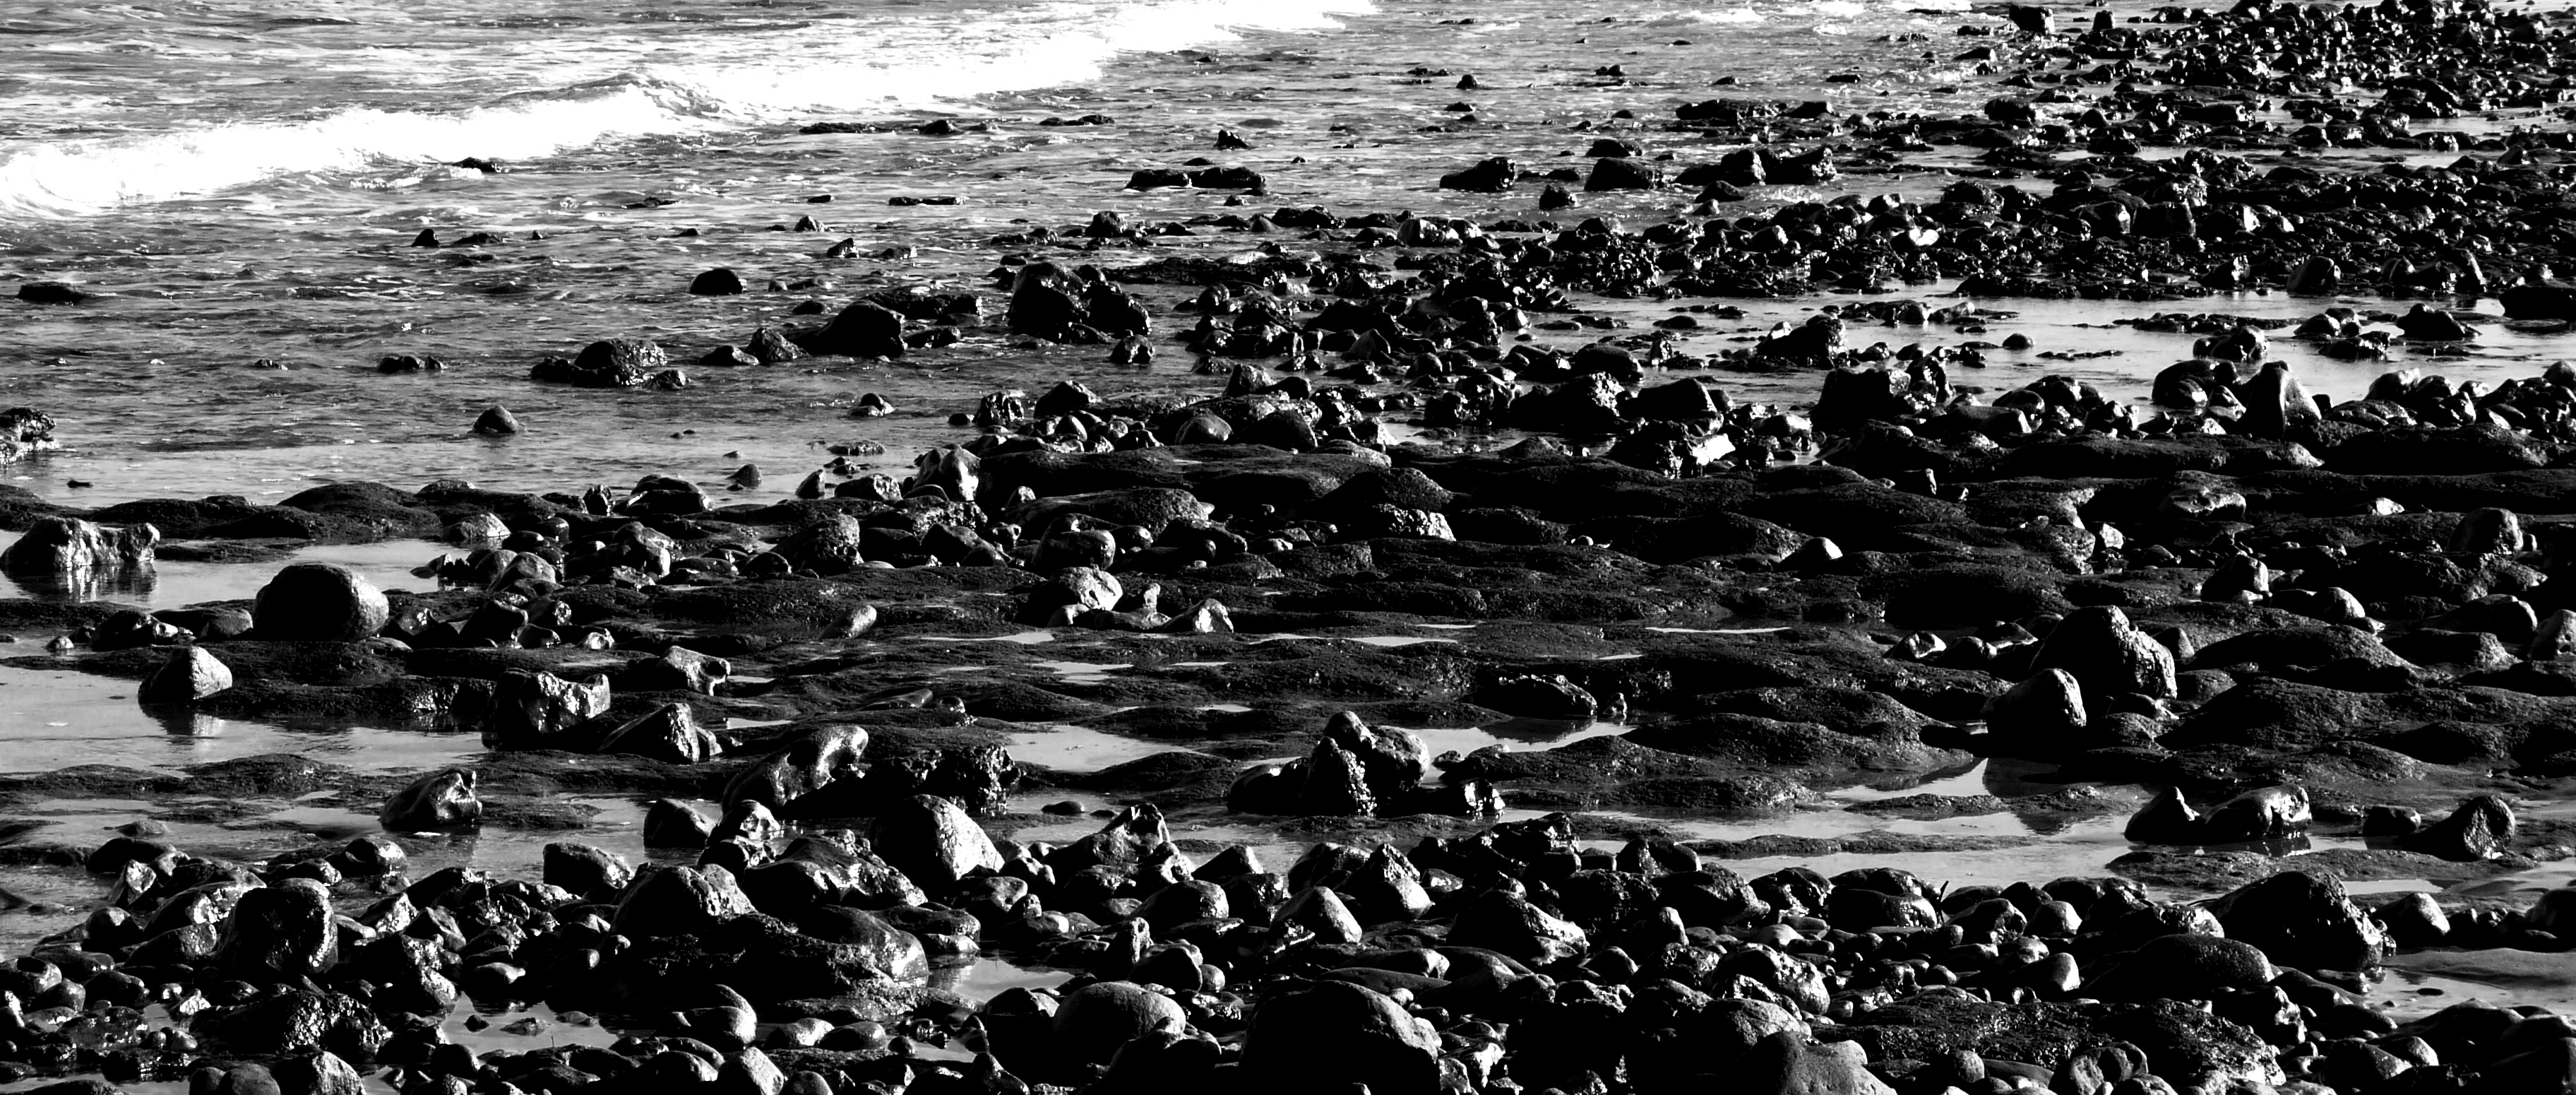
beach, light, black and white, people, white, photography, photographer, texture, crowd, contrast, black, monochrome, australia, flickr, facebook, history, adelaide, seaford, twitter, vividstriking, anawesomeshot, dazzlingshot, tumblr, leshaines, monochrome photography